Budiman Sudjatmiko

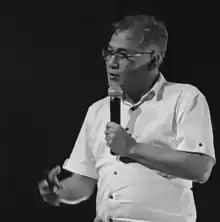
Sudjatmiko in 2019

Budiman Sudjatmiko (born 10 March 1970 in Majenang, Cilacap) is an Indonesian activist, politician and actor. He is known for co-authoring the Indonesian Village Law and founding the Innovators 4.0 Movement. He is also known as a reform activist for his involvement in founding and leading the People's Democratic Party (PRD), and infamously, reading out the PRD manifesto in the courtroom. His book, , became one of the sources of information about the world of activism during the New Order era.